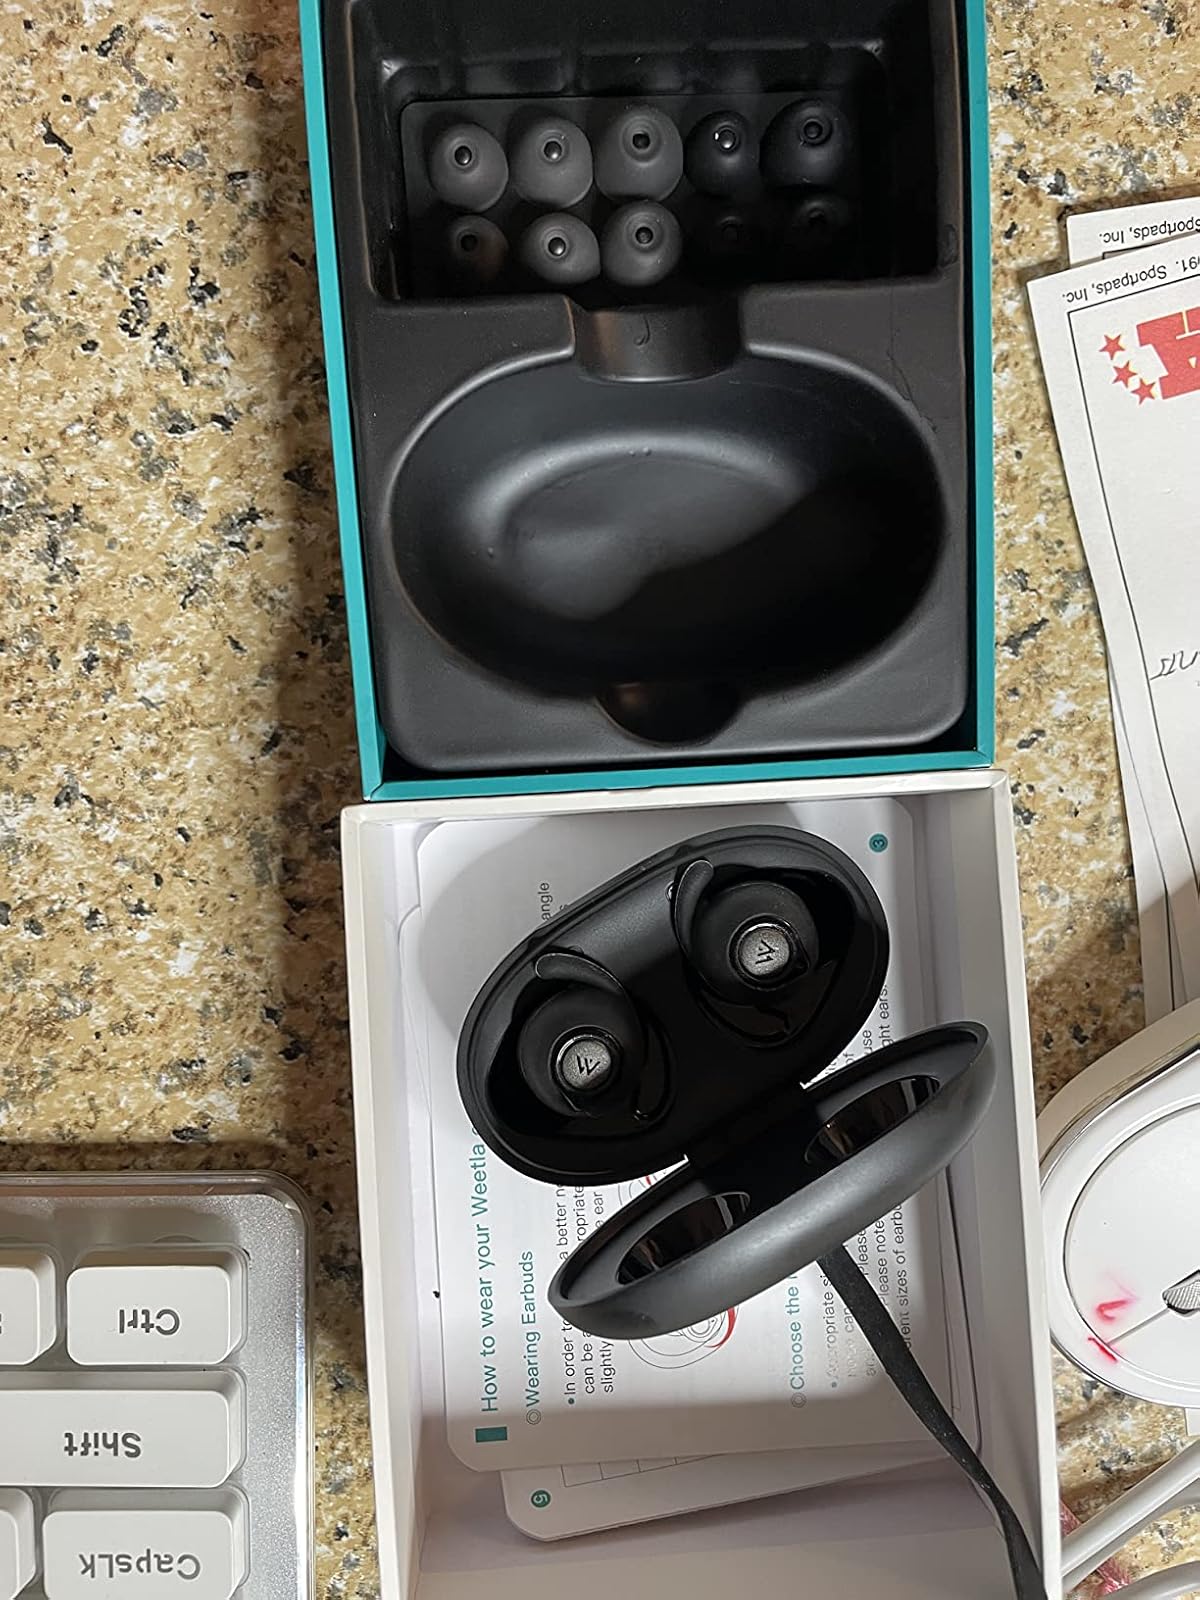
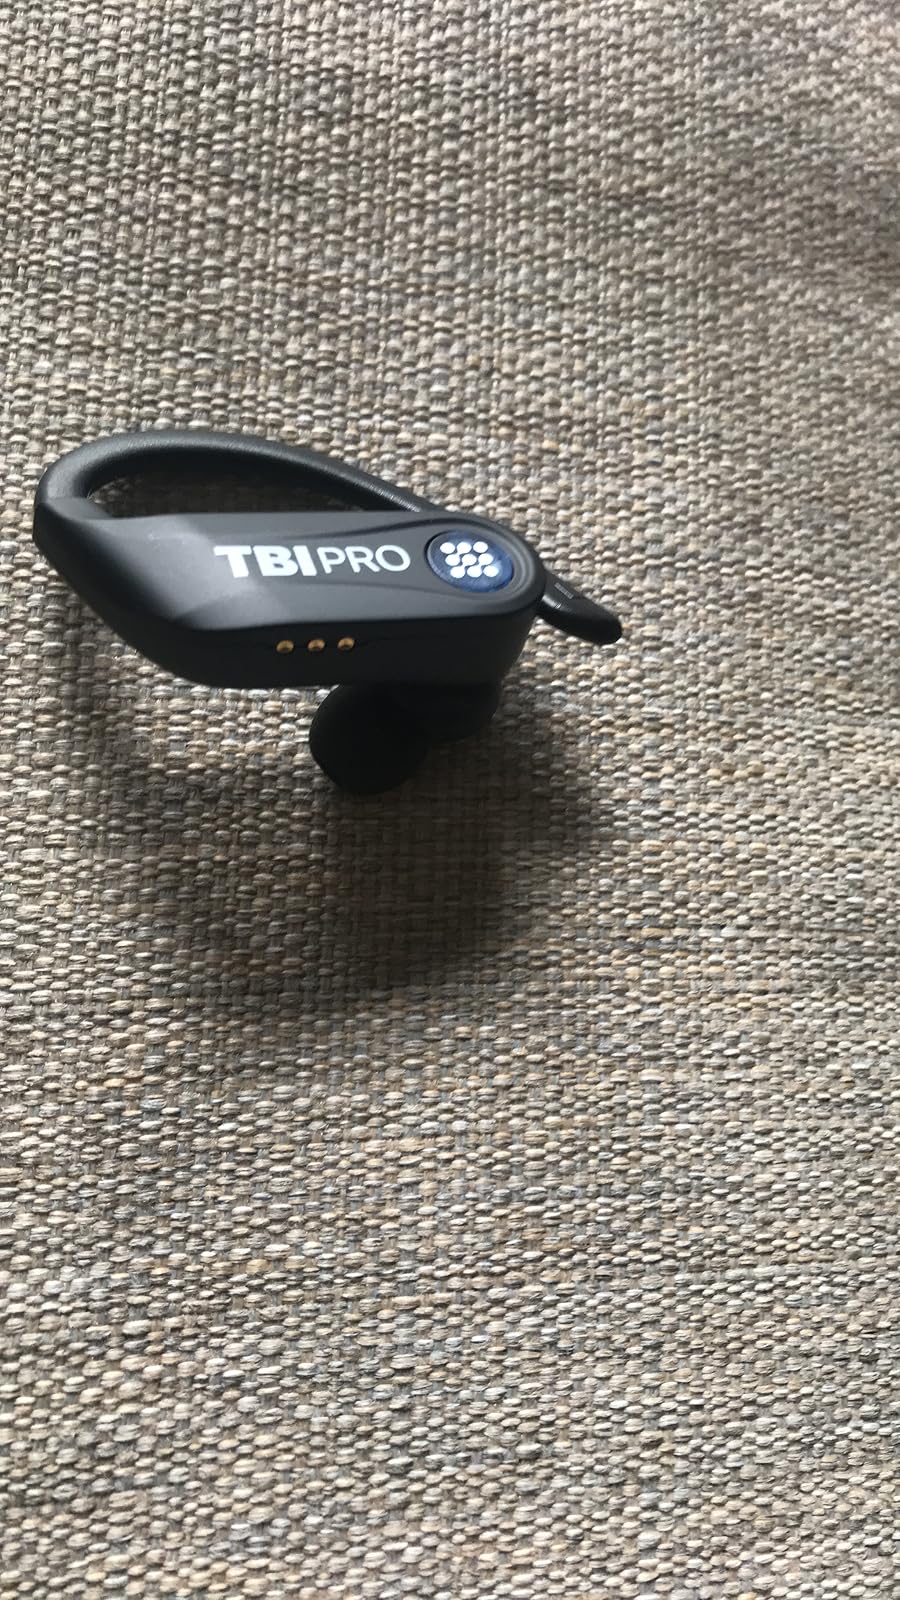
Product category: earbuds
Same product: no